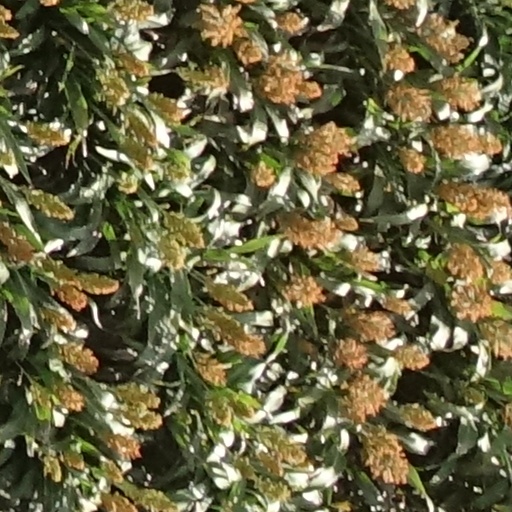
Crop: sorghum